Viscera (wrestler)

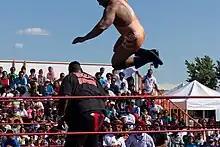
Tiger Ali Singh delivering a bulldog to Frazier in 2012

In 2008, following his WWE departure, Frazier began wrestling for the National Wrestling Alliance (NWA) as King V. On August 8, 2009, at Juggalo Championship Wrestling (JCW)'s 10th Annual Gathering of the Juggalos, Viscera defeated 2 Tuff Tony in a "Loser Leaves JCW" match, with WWE Hall of Famer Terry Funk as special guest referee. After the match, Frazier, Funk, and Balls Mahoney (who had interfered earlier in the match) all attacked Tony. On April 23, 2011, he teamed with Rosey to defeat Derrick King and Drew Haskins of Derrick King Enterprises at a Showtime All-Star Wrestling show which aired on June 21. In September 2012, Big Daddy V appeared for the Japanese promotion Inoki Genome Federation at their GENOME 22 event, losing to Atsushi Sawada. Frazier performed at three Family Wrestling Entertainment shows in 2012 as Big Daddy V, first defeating Malta the Damager in a tables match in February. Frazier wrestled his final match on October 5, 2013, defeating René Duprée on Qatar Pro Wrestling's inaugural tour.